Johnston Atoll

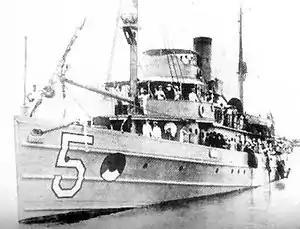
with members of the 1923 Tanager Expedition

About 300 species of fish have been recorded from the reefs and inshore waters of the atoll. It is also visited by green turtles and Hawaiian monk seals. The possibility of humpback whales using the waters as a breeding ground has been suggested, albeit in small numbers and with irregular occurrences. Many other cetaceans possibly migrate through the area, including Cuvier's beaked whales.